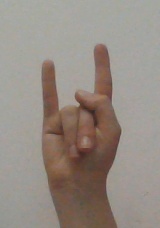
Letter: la